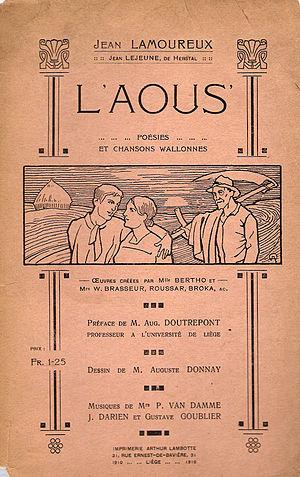
Auguste Donnay, né le 23 mars 1862 à Liège et mort en 1921 à Jette-Saint-Pierre, est un peintre belge.
Jean Lamoureux, de son vrai nom Jean Lejeune, est un écrivain et un poète belge de langue wallonne.